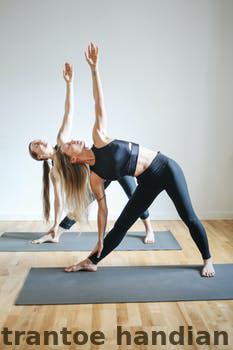
Label: Watermark